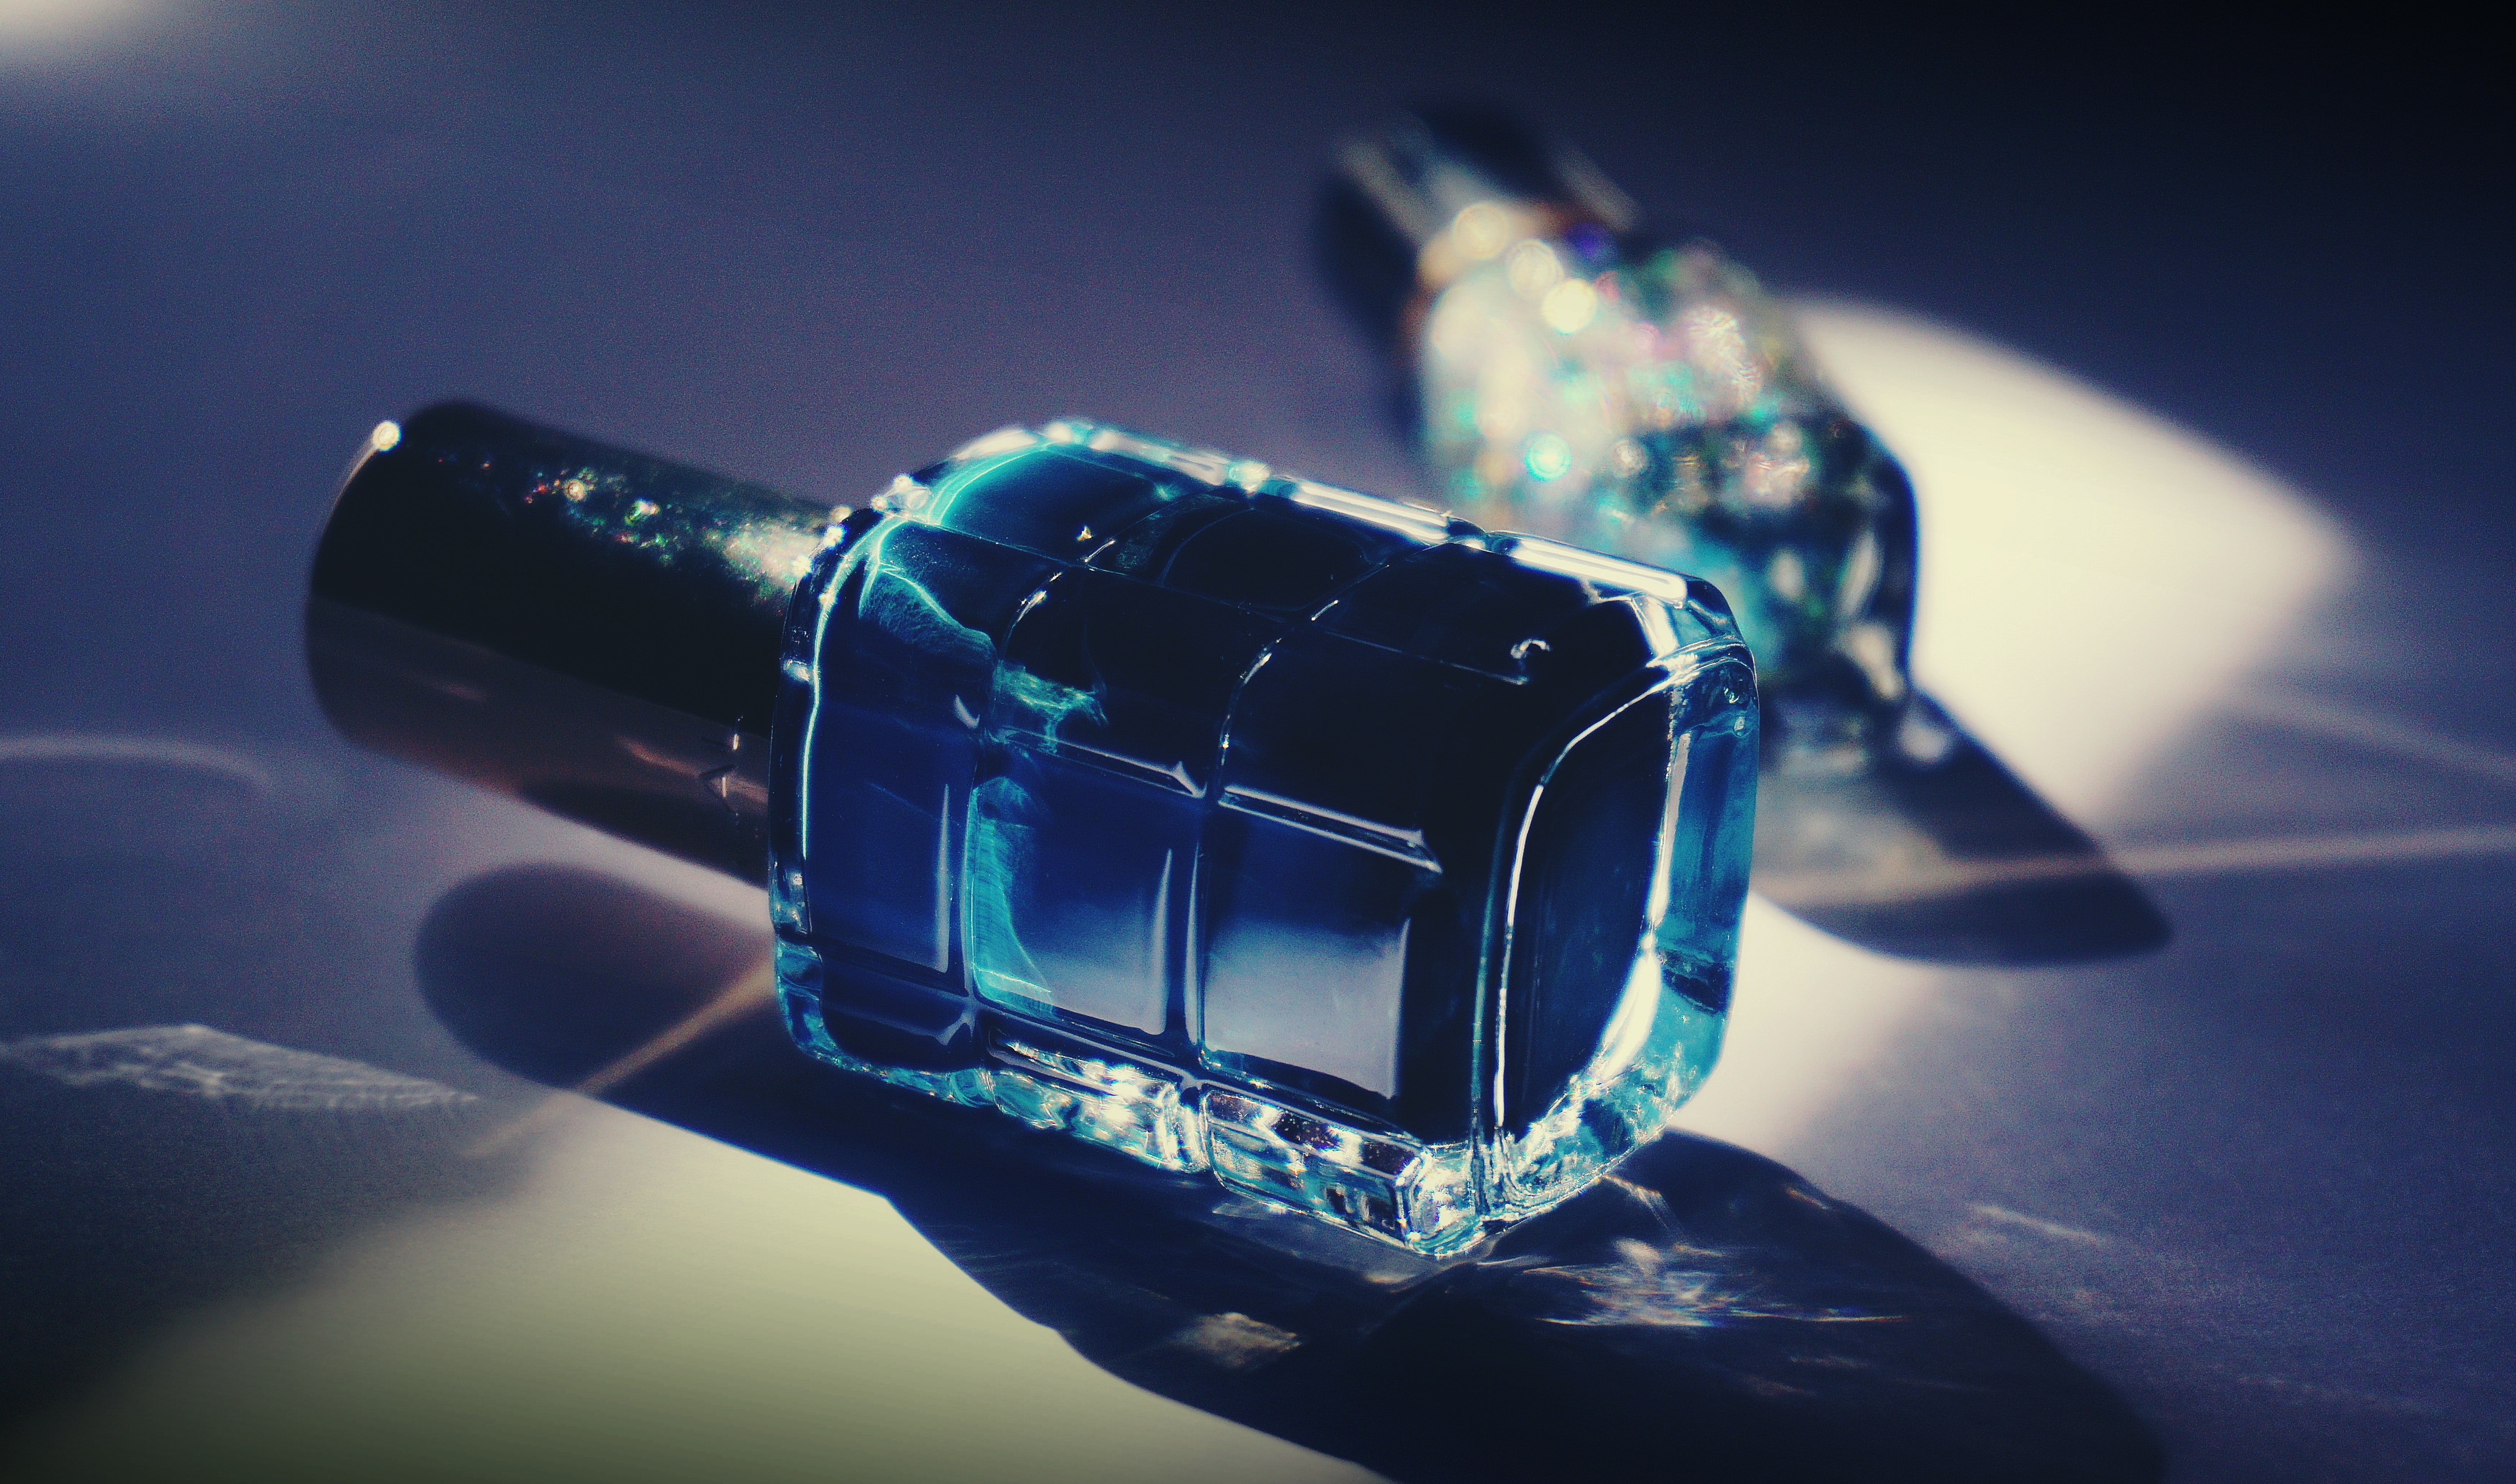
blue, cobalt blue, light, turquoise, azure, aqua, water, electric blue, Material property, Transparent material, macro photography, photography, glass, fashion accessory, still life photography, liquid, fluid